Sir William Jenner, 1st Baronet

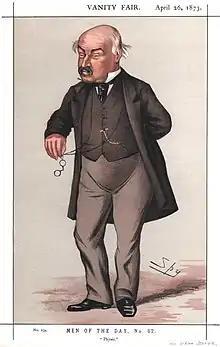
"Physic" Jenner as caricatured by Spy (Leslie Ward) in "Vanity Fair", April 1873

Sir William Jenner, 1st Baronet (30 January 181511 December 1898) was a significant English physician primarily known for having discovered the distinction between typhus and typhoid.